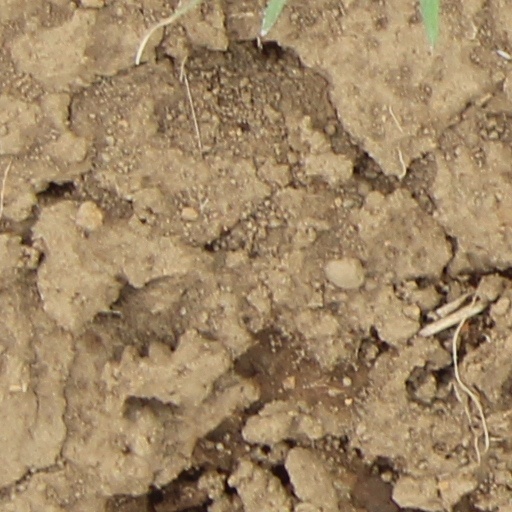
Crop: wheat